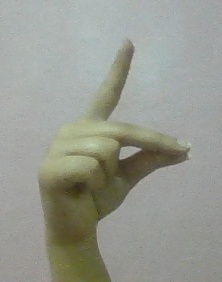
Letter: ta